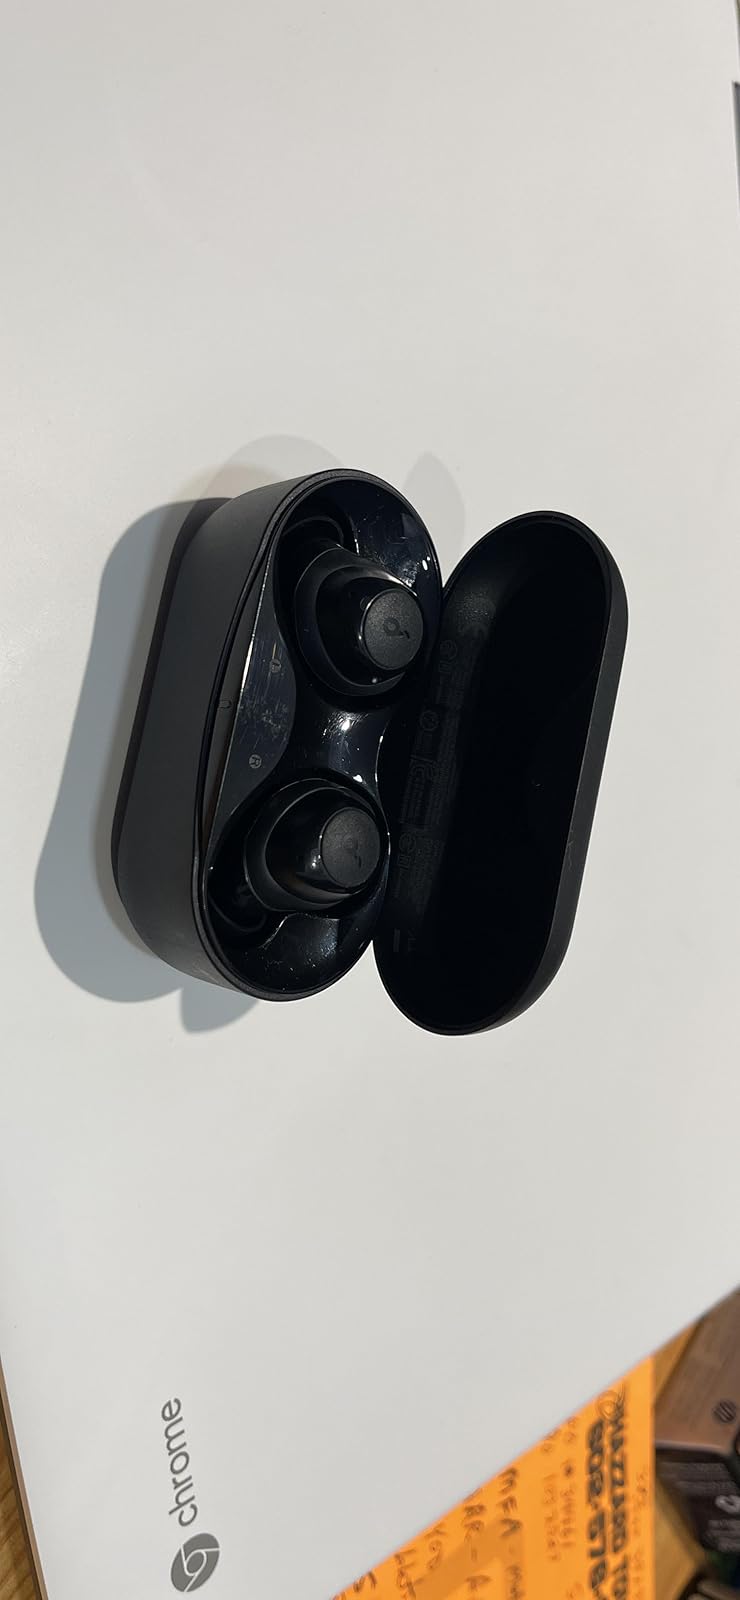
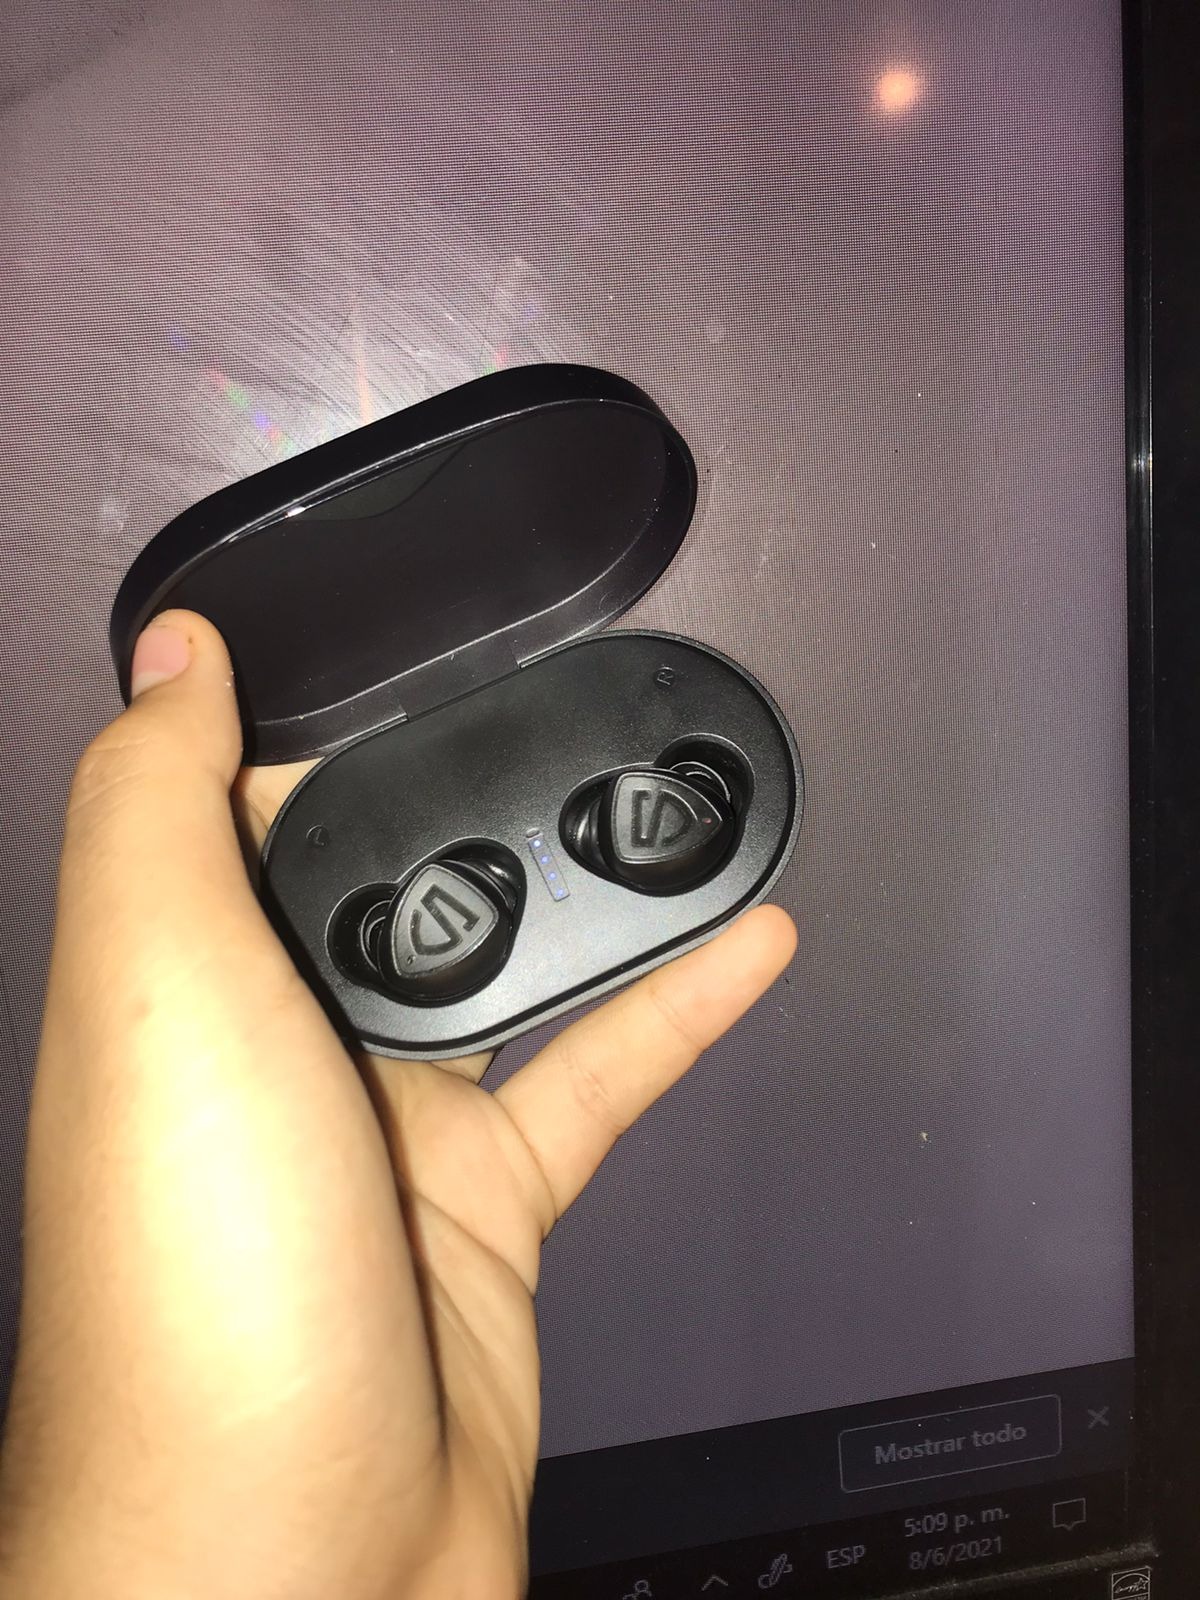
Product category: earbuds
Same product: no